Lady Colin Campbell

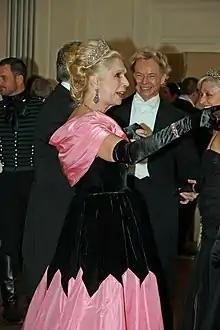
Campbell in 2013

Georgia Arianna, Lady Colin Campbell (née Ziadie; born 17 August 1949), also known as Lady C, is a British Jamaican author, socialite, and television personality who has published seven unauthorised books about the British royal family. They include biographies of Diana, Princess of Wales (which was on "The New York Times" Best Seller list in 1992), of Queen Elizabeth The Queen Mother, and of Meghan, Duchess of Sussex and Prince Harry, Duke of Sussex.